New York Game Awards

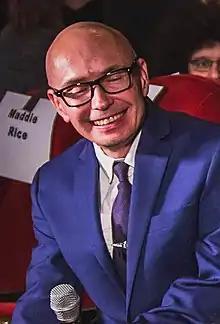
Harold Goldberg, founder of the New York Videogame Critics Circle, pictured in 2019

The New York Videogame Critics Circle (NYVGCC) was founded in 2011 by writer Harold Goldberg, along with inaugural members Evan Narcisse, Tracey John, Russ Frushtick, and Andrew Yoon. Goldberg received more attention than expected from his book "All Your Base Are Belong to Us" (2011), including game and film offers. He decided to create an advocacy group in New York, a region he felt was disadvantaged due to its distance from the West Coast. The NYVGCC was created to advocate for its members, and provides classes and mentoring to underserved portions of the New York City community. Its stated goals are to promote awareness of, and education for, video games writing and journalism in the New York City area.